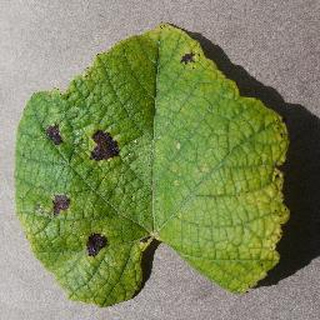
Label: grape_leaf_blight